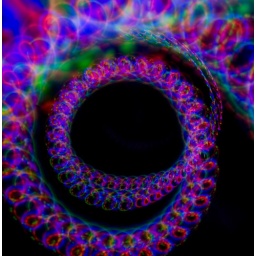
Playing around with my little boys light up windmill ,that we get him from a street seller in blackpool!